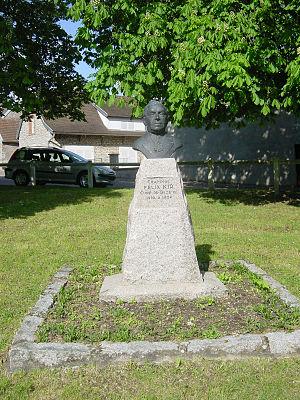
Buste de Félix Kir, chanoine de Bèze de 1910 à 1924, installé à la résurgence de Bèze.
Bèze est une commune française située dans le département de la Côte-d'Or et la région Bourgogne-Franche-Comté, à 30 km au nord-est de Dijon.